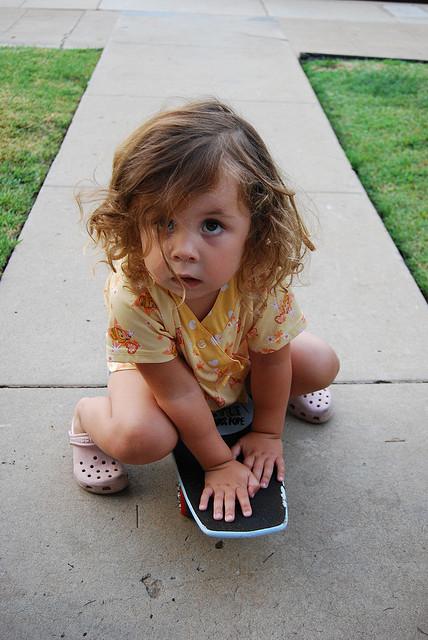
A little girl riding a skateboard on top of a widewalk.